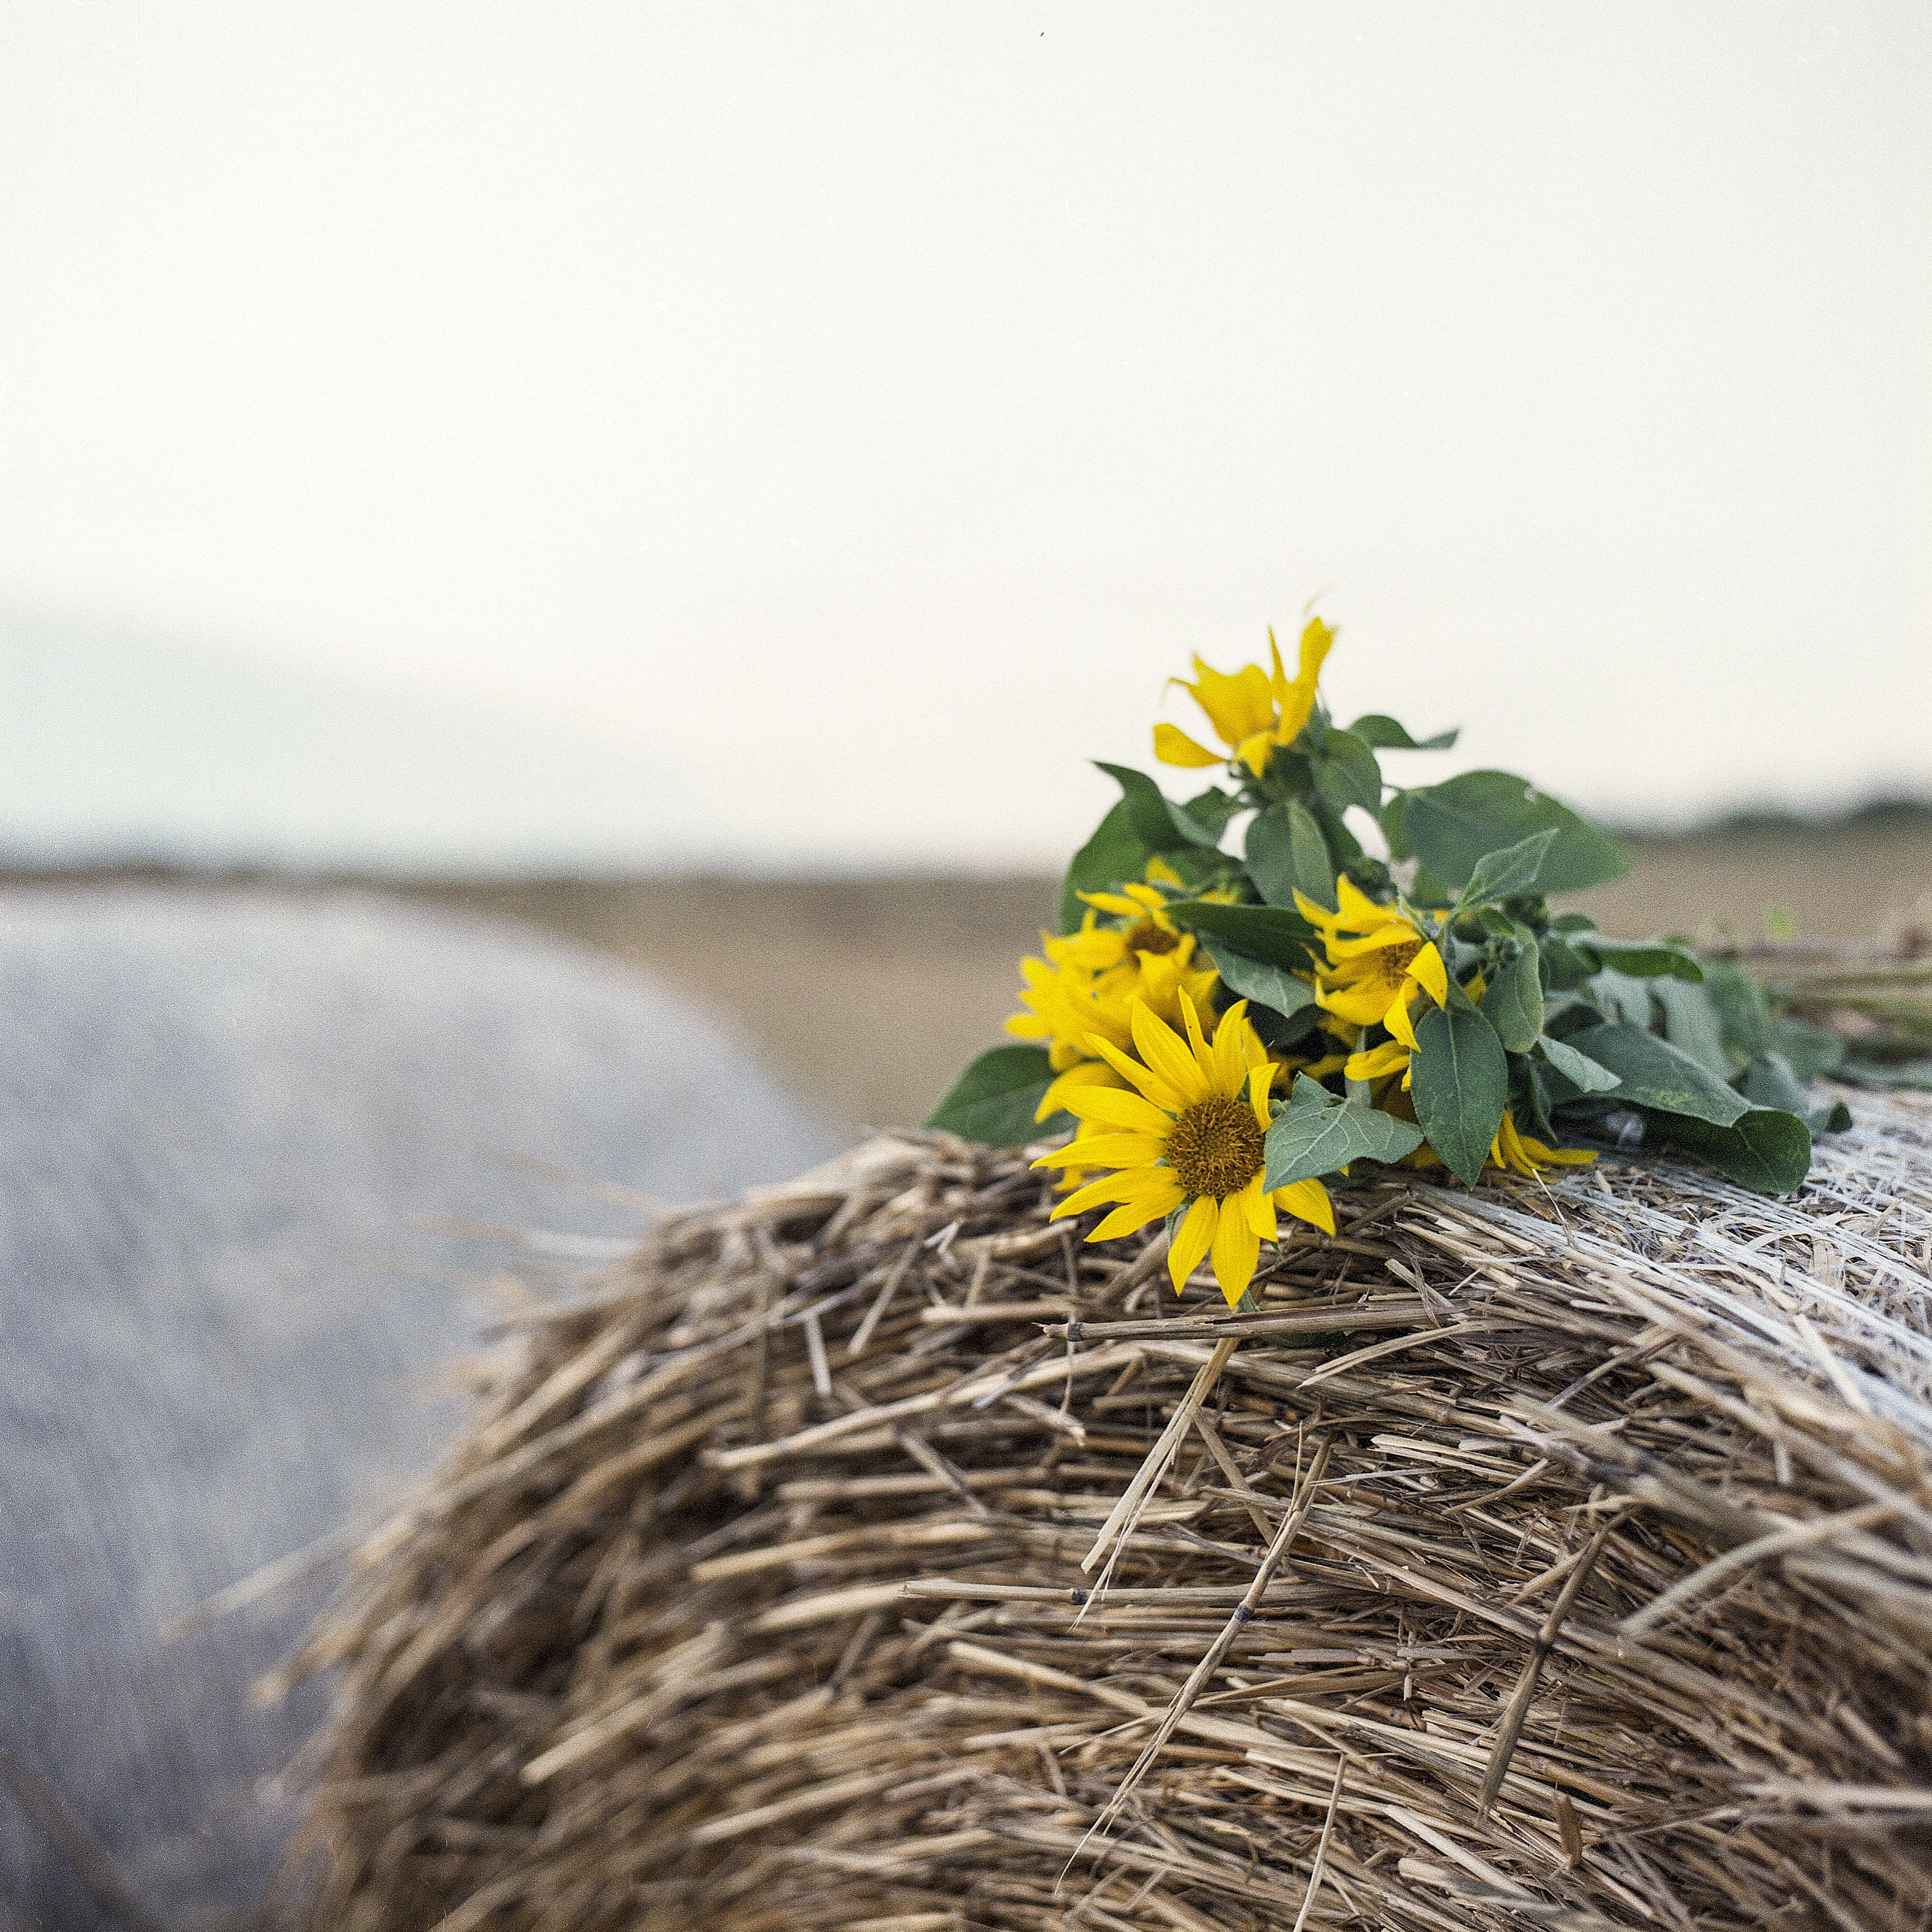
grass, plant, hay, leaf, flower, film, analog, yellow, flora, sunflower, close up, cool image, stilllife, roll, fuji, i, expired, filmisnotdead, hasselblad, 500cm, nph, iso400, flowering plant, grass family